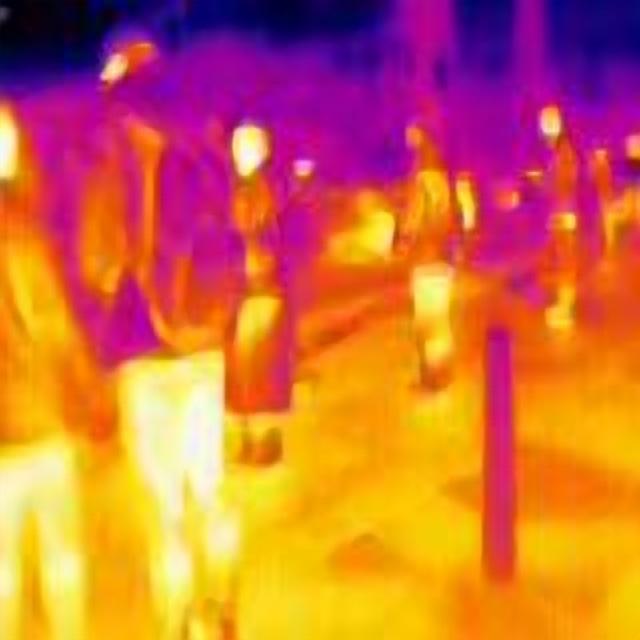
Detected objects:
label: person
label: person
label: person
label: person
label: person
label: person